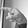
ASL letter: P